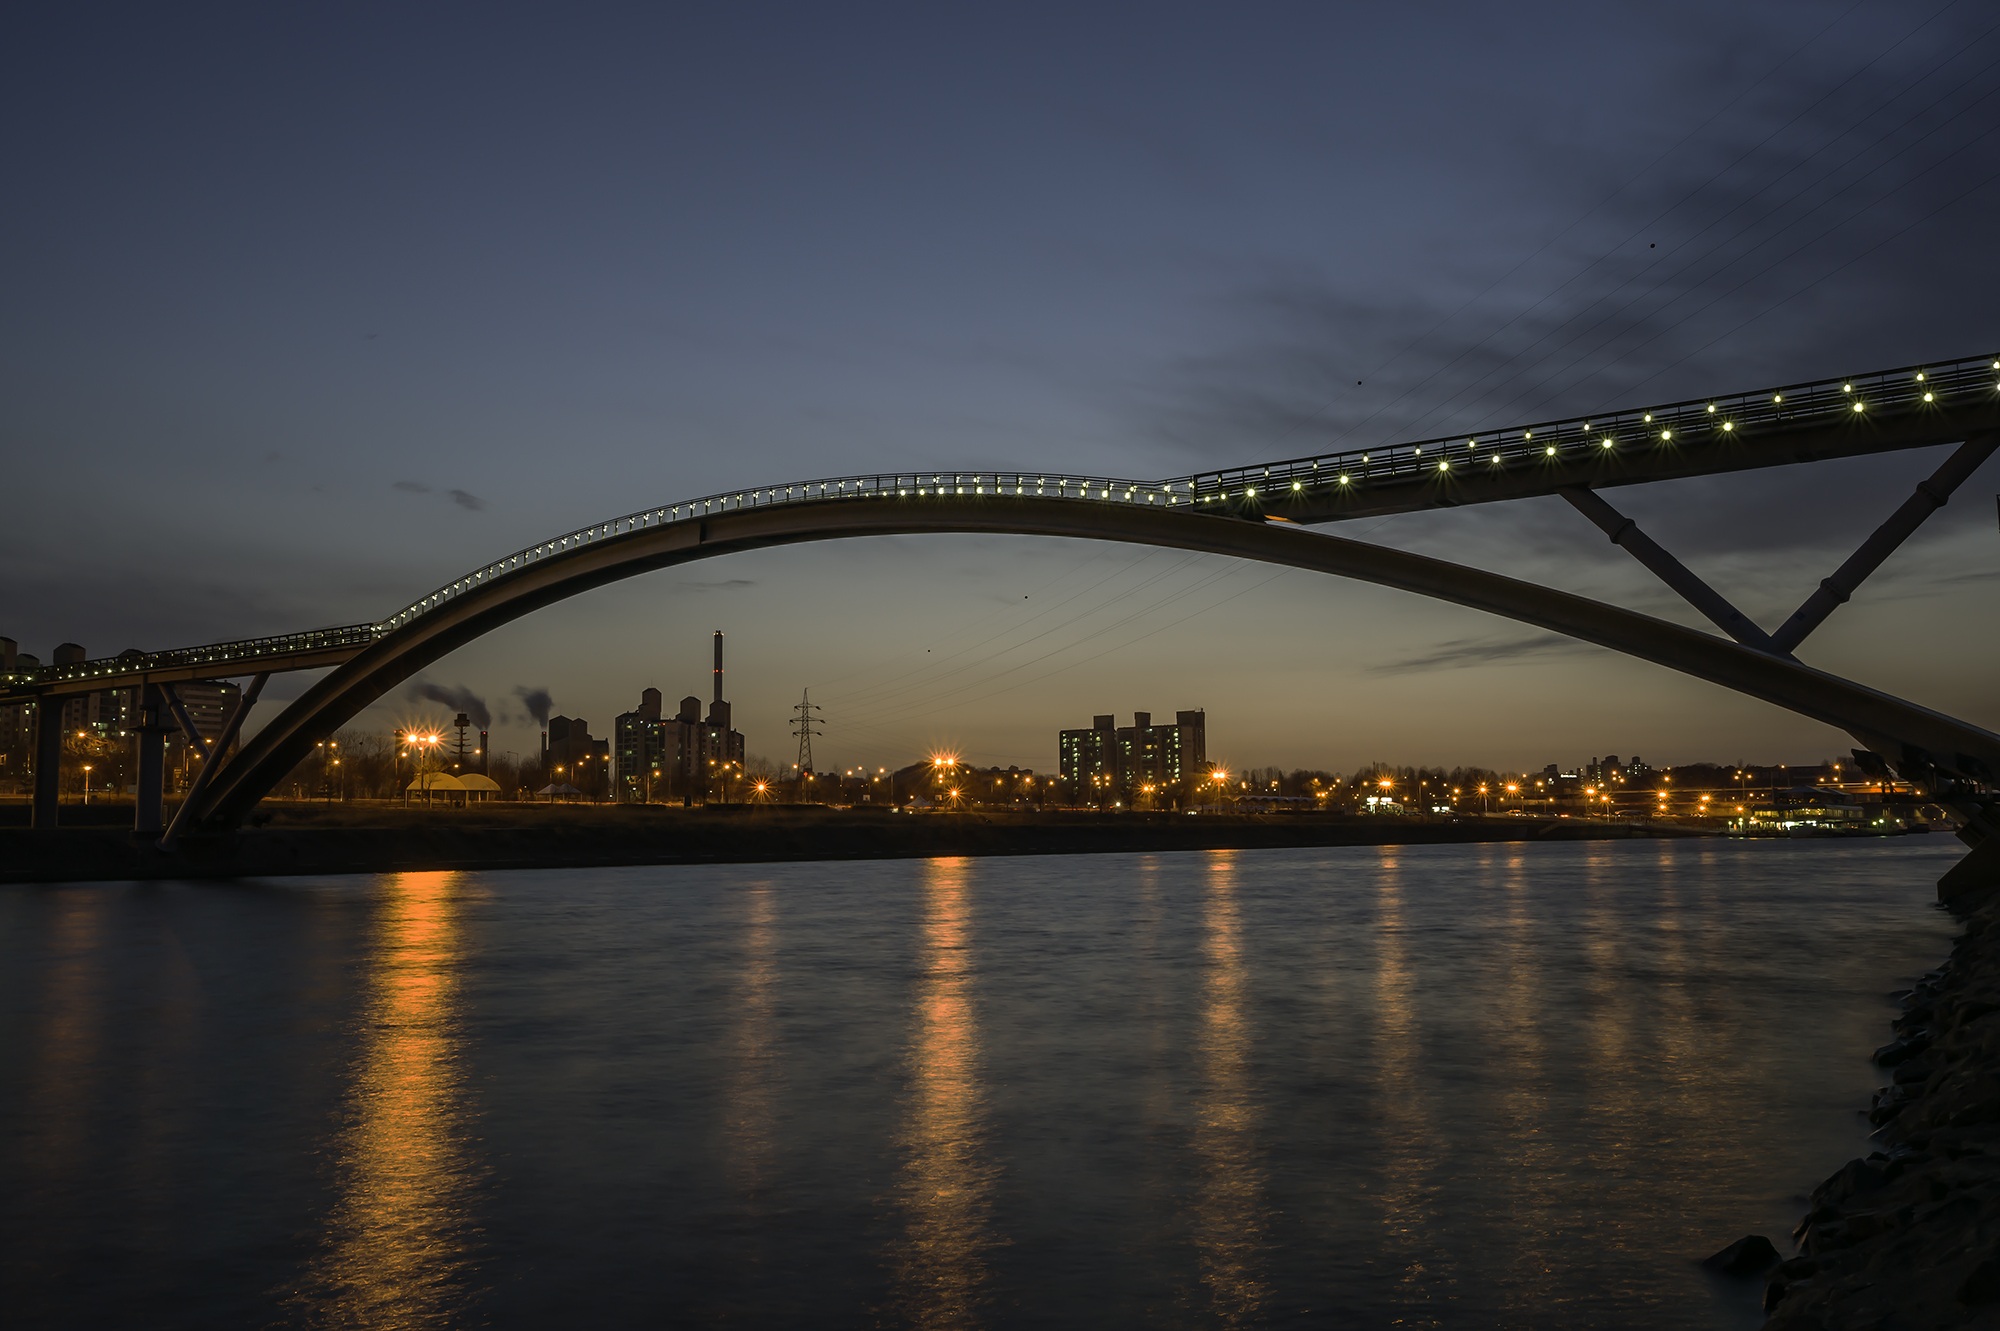
bridge, night, river, cityscape, dusk, evening, reflection, landmark, han river, cable stayed bridge, arch bridge, nonbuilding structure, seonyudo